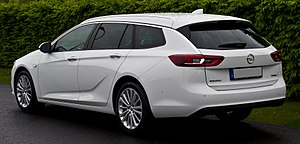
Opel Insignia / Opel Insignia B (2017−) / Alternative navne
Opel Insignia er en stor mellemklassebil fra Opel. Modellen kom første gang på markedet i 2008 som efterfølger for Opel Vectra C.